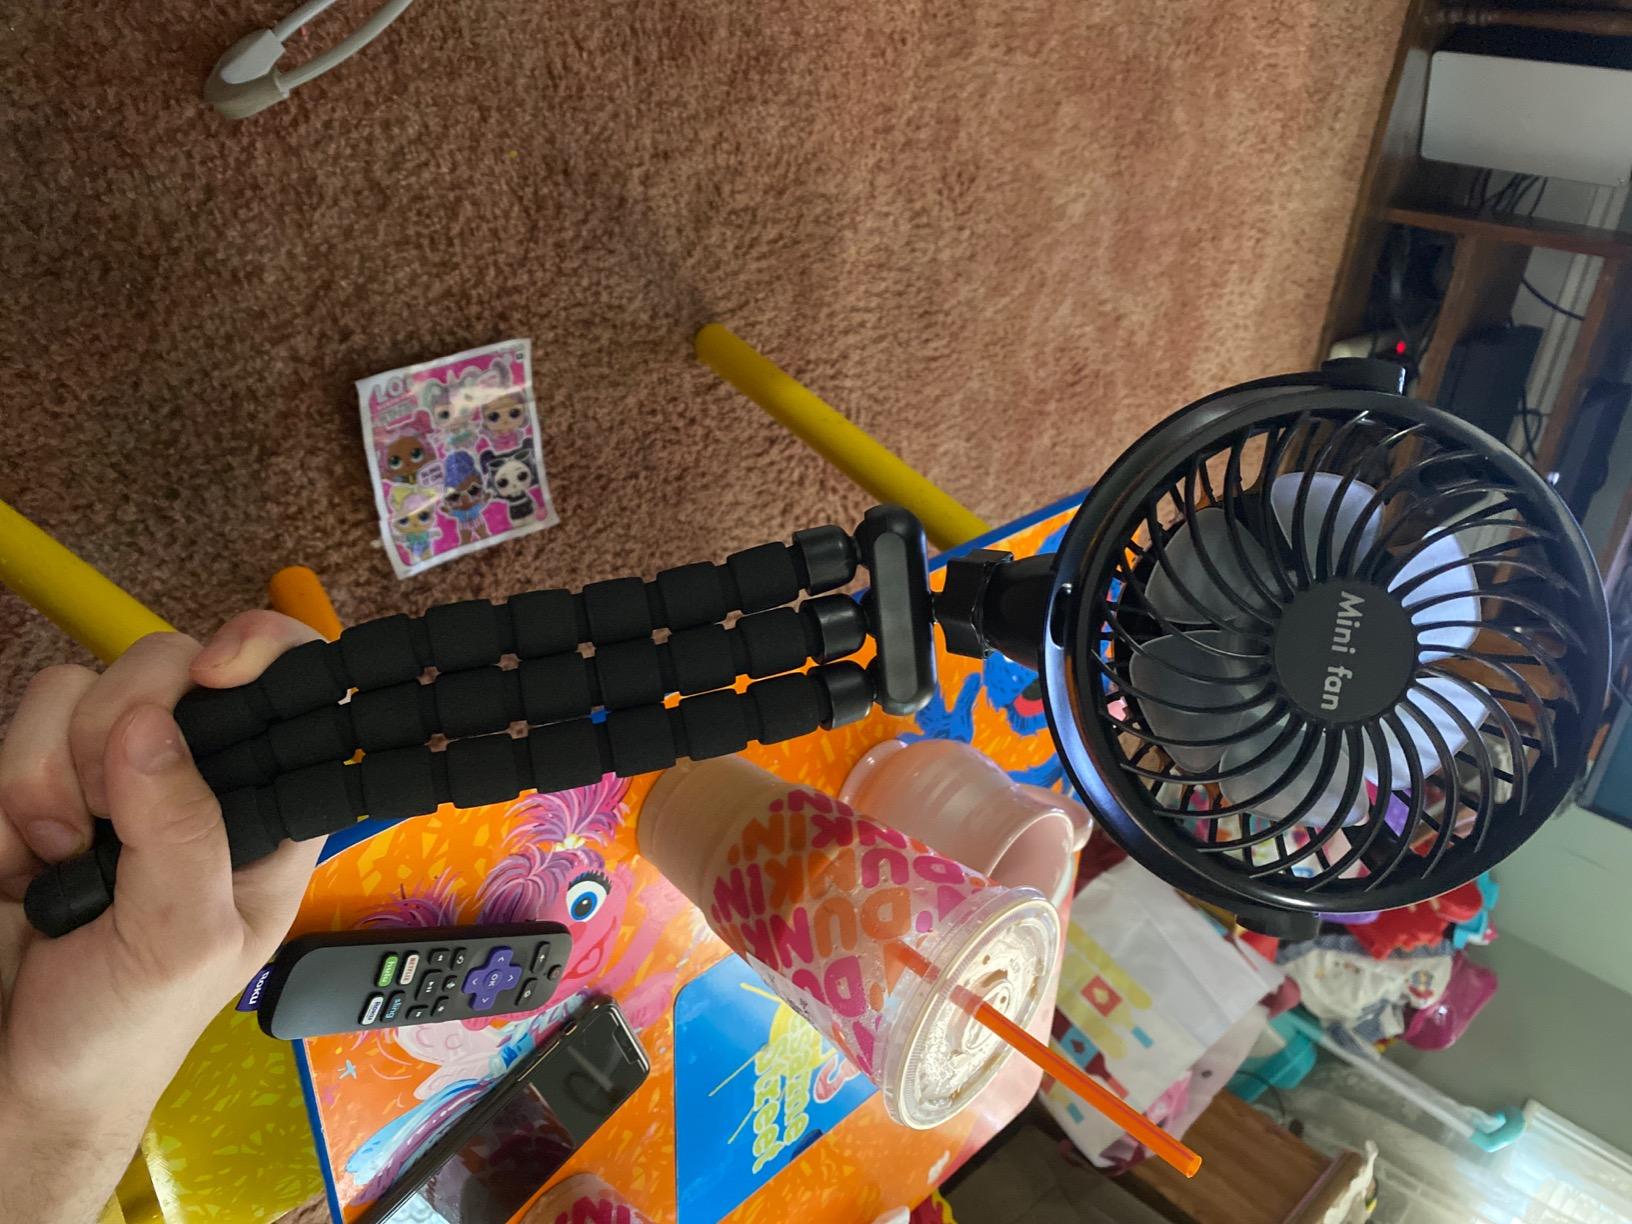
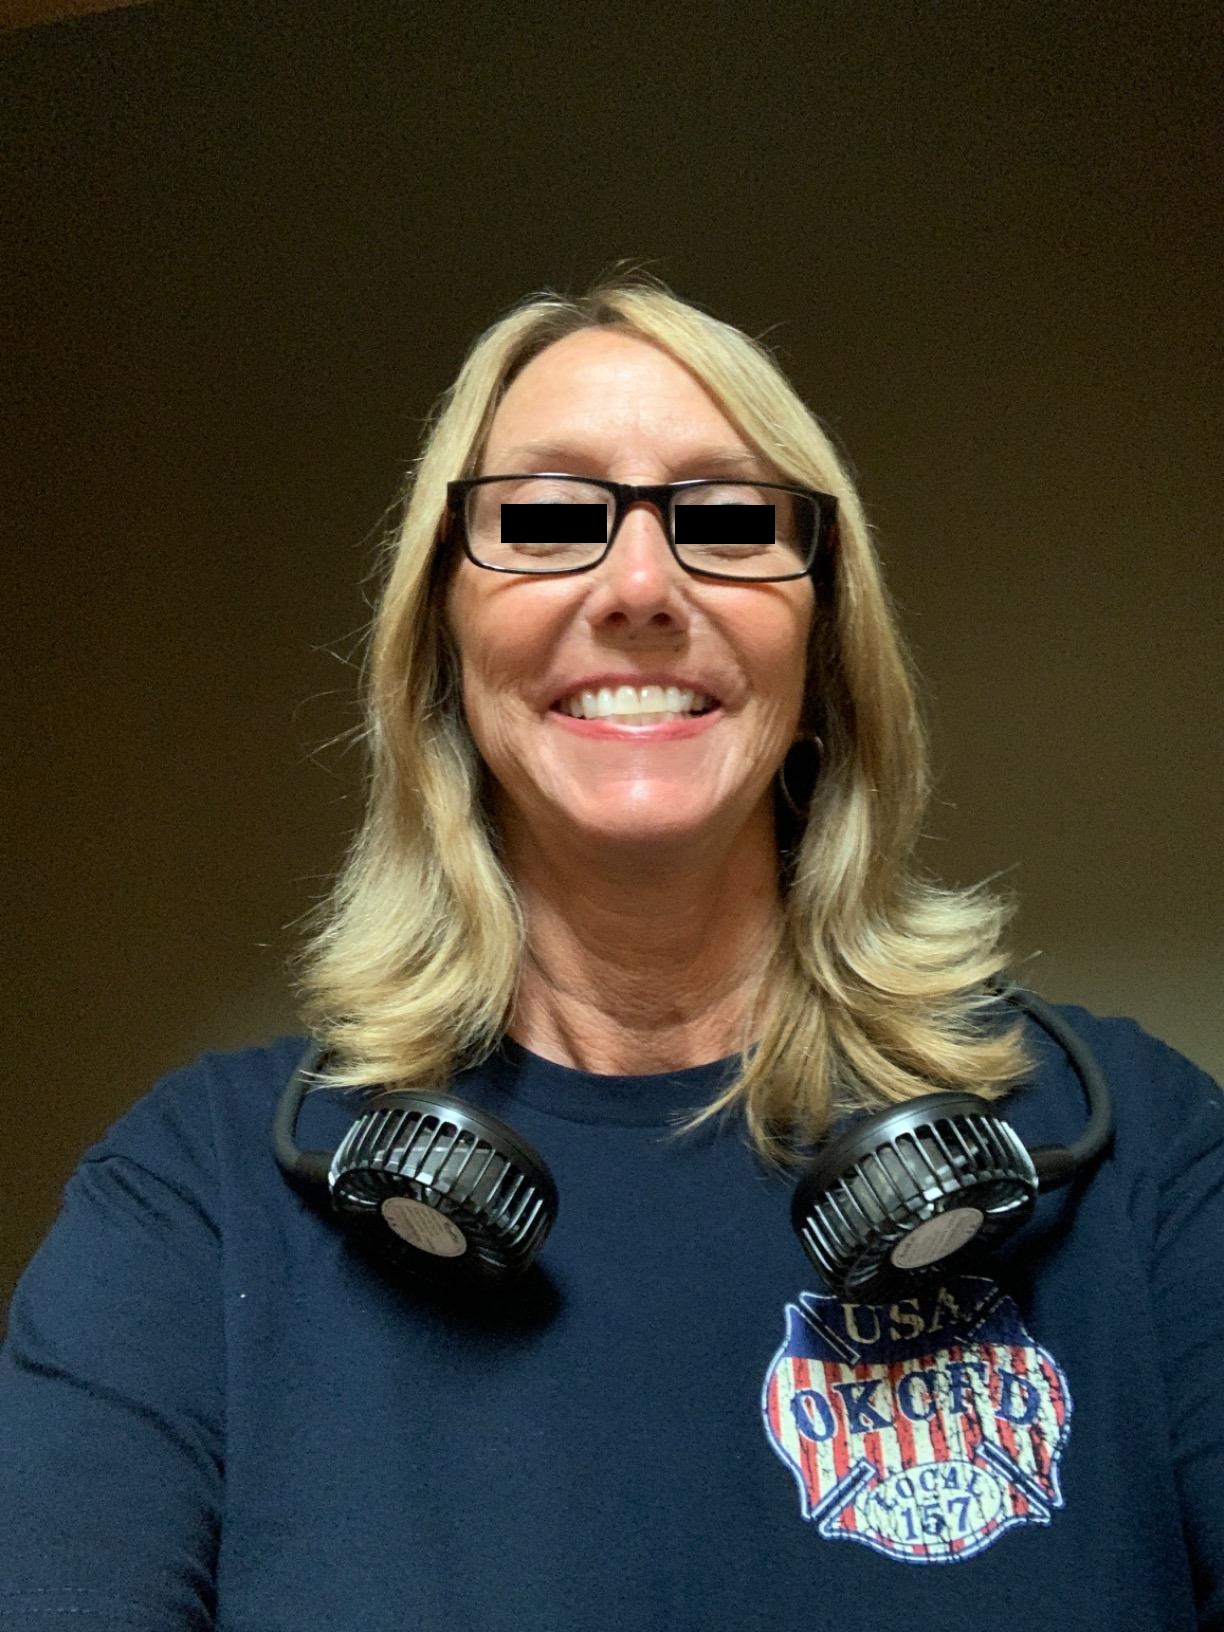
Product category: fan
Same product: no